Thorne, South Yorkshire

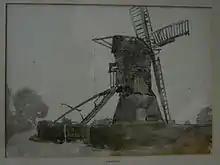
"The Windmill at Thorne", by F. W. Jackson, 1911.

Thorne lies east of the River Don, on the Stainforth and Keadby Canal, and is located at approximately , at an elevation of around above sea level, on the Yorkshire side of the border with Lincolnshire. The civil parish of "Thorne and Moorends" includes the village of Moorends to the north, and the Thorne Waste (also known as Thorne Moors) section of the Thorne Moors collective of moorland to the north-east. A small part of the edge of Thorne Waste, named "the Yorkshire Triangle", currently falls under North Lincolnshire, by technicality splitting this suburb of the civil parish between South Yorkshire and Lincolnshire.